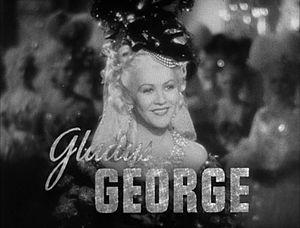
Gladys George est une actrice américaine née à Patten le 13 septembre 1902 et décédée à Los Angeles le 8 décembre 1954, d'une hémorragie cérébrale.
Marie-Antoinette est un film américain, réalisé en 1938 par W. S. Van Dyke.